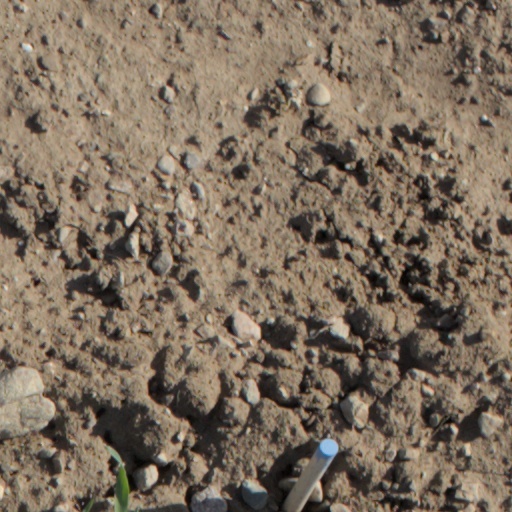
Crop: wheat